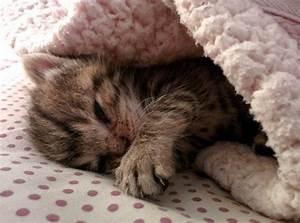
cat